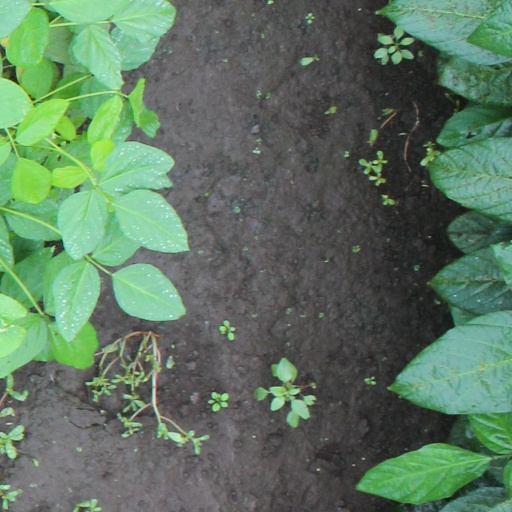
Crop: soybean